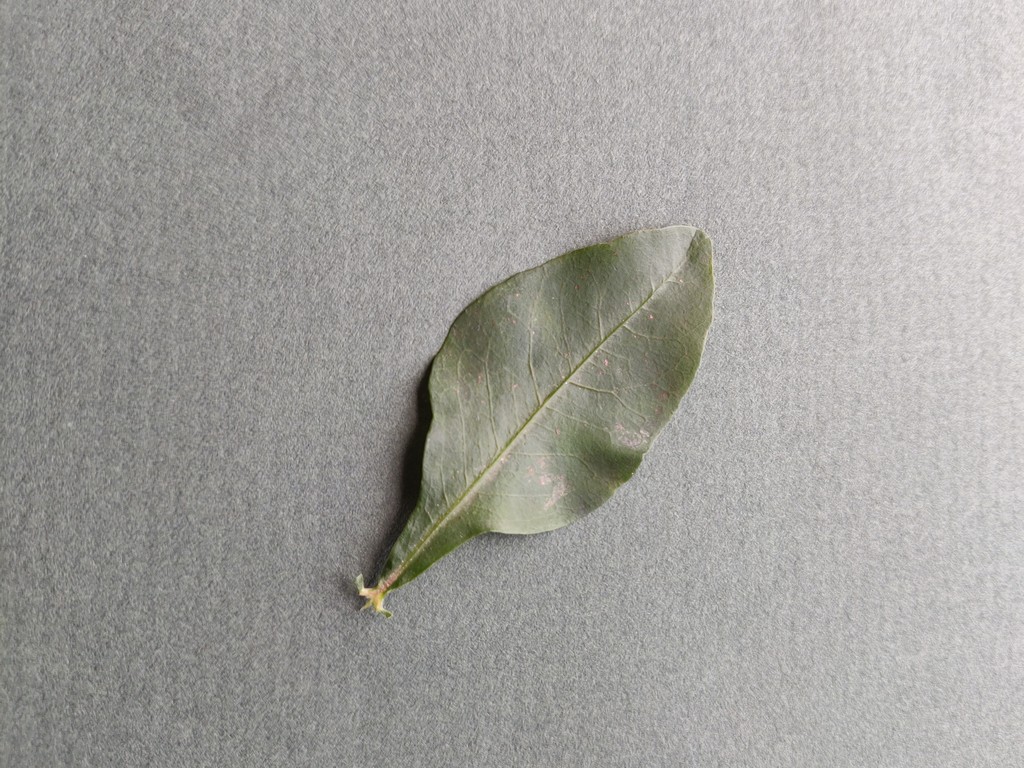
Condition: Healthy
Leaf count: single
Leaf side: front